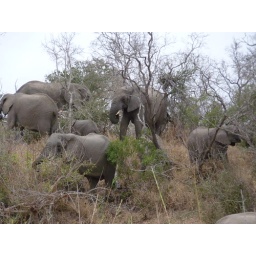
These guys were just hanging around the river bed of our lodge